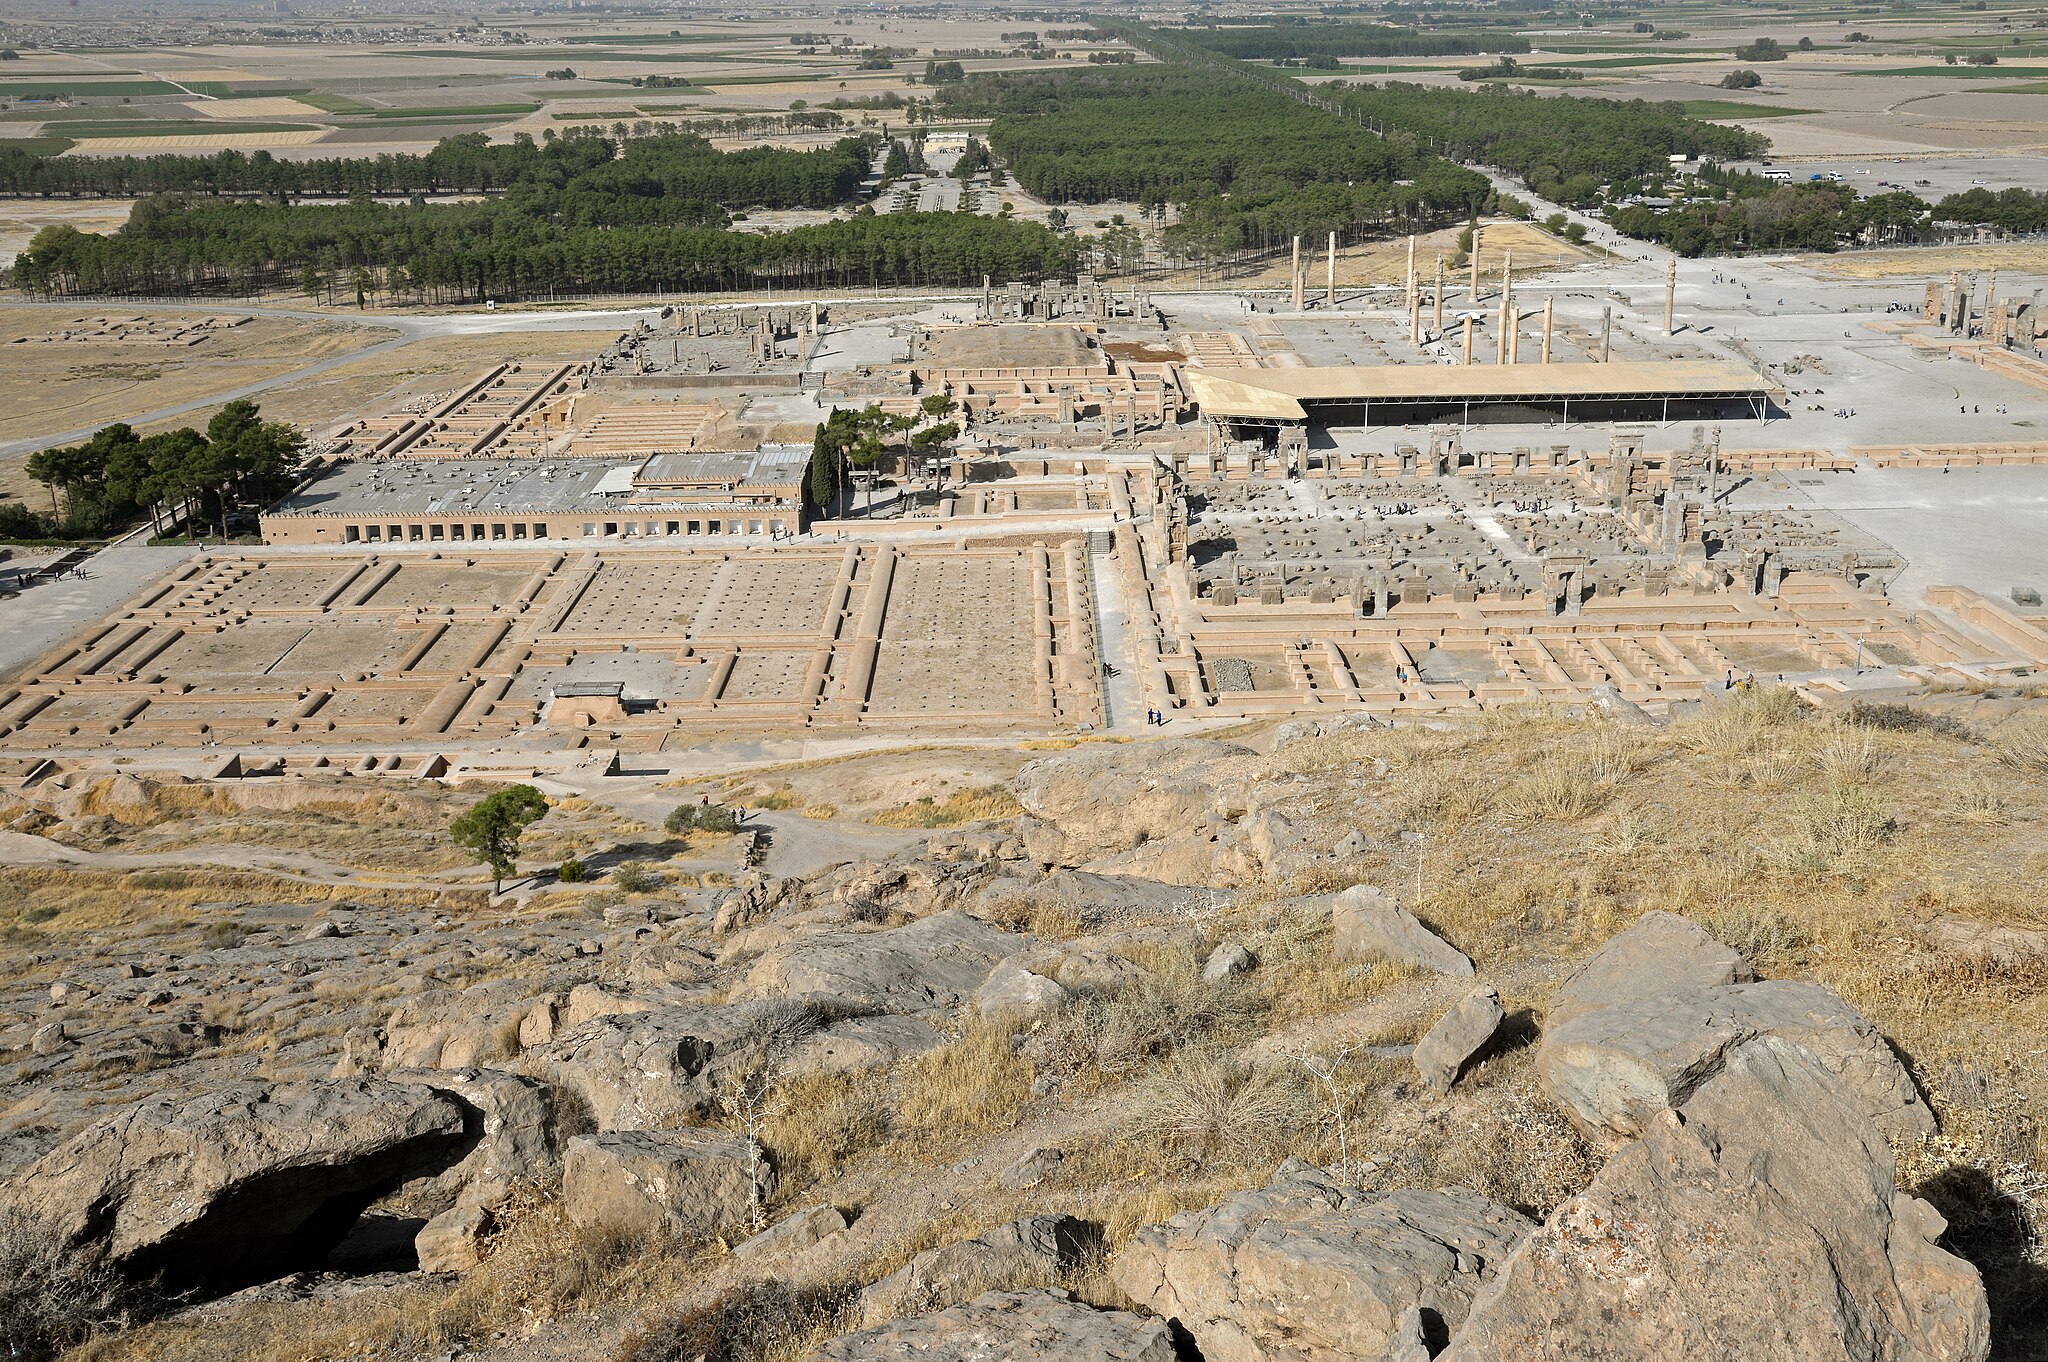
Title: Irnp024-Persepolis
Description: Iran in 2018 (photographed by Wojciech Kocot)
Date: 12 January 2018
Categories: Uploaded with pattypan, Self-published work, 2017 in Persepolis, General views of Persepolis, Persepolis in 2017 (photographed by Wojciech Kocot)